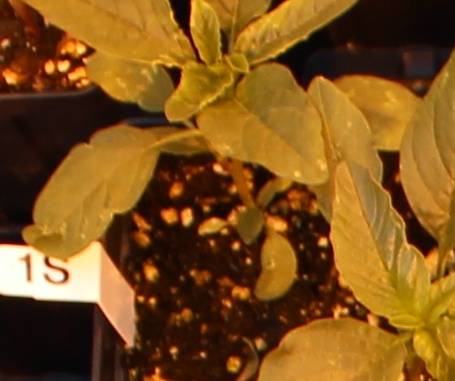
Label: Waterhemp